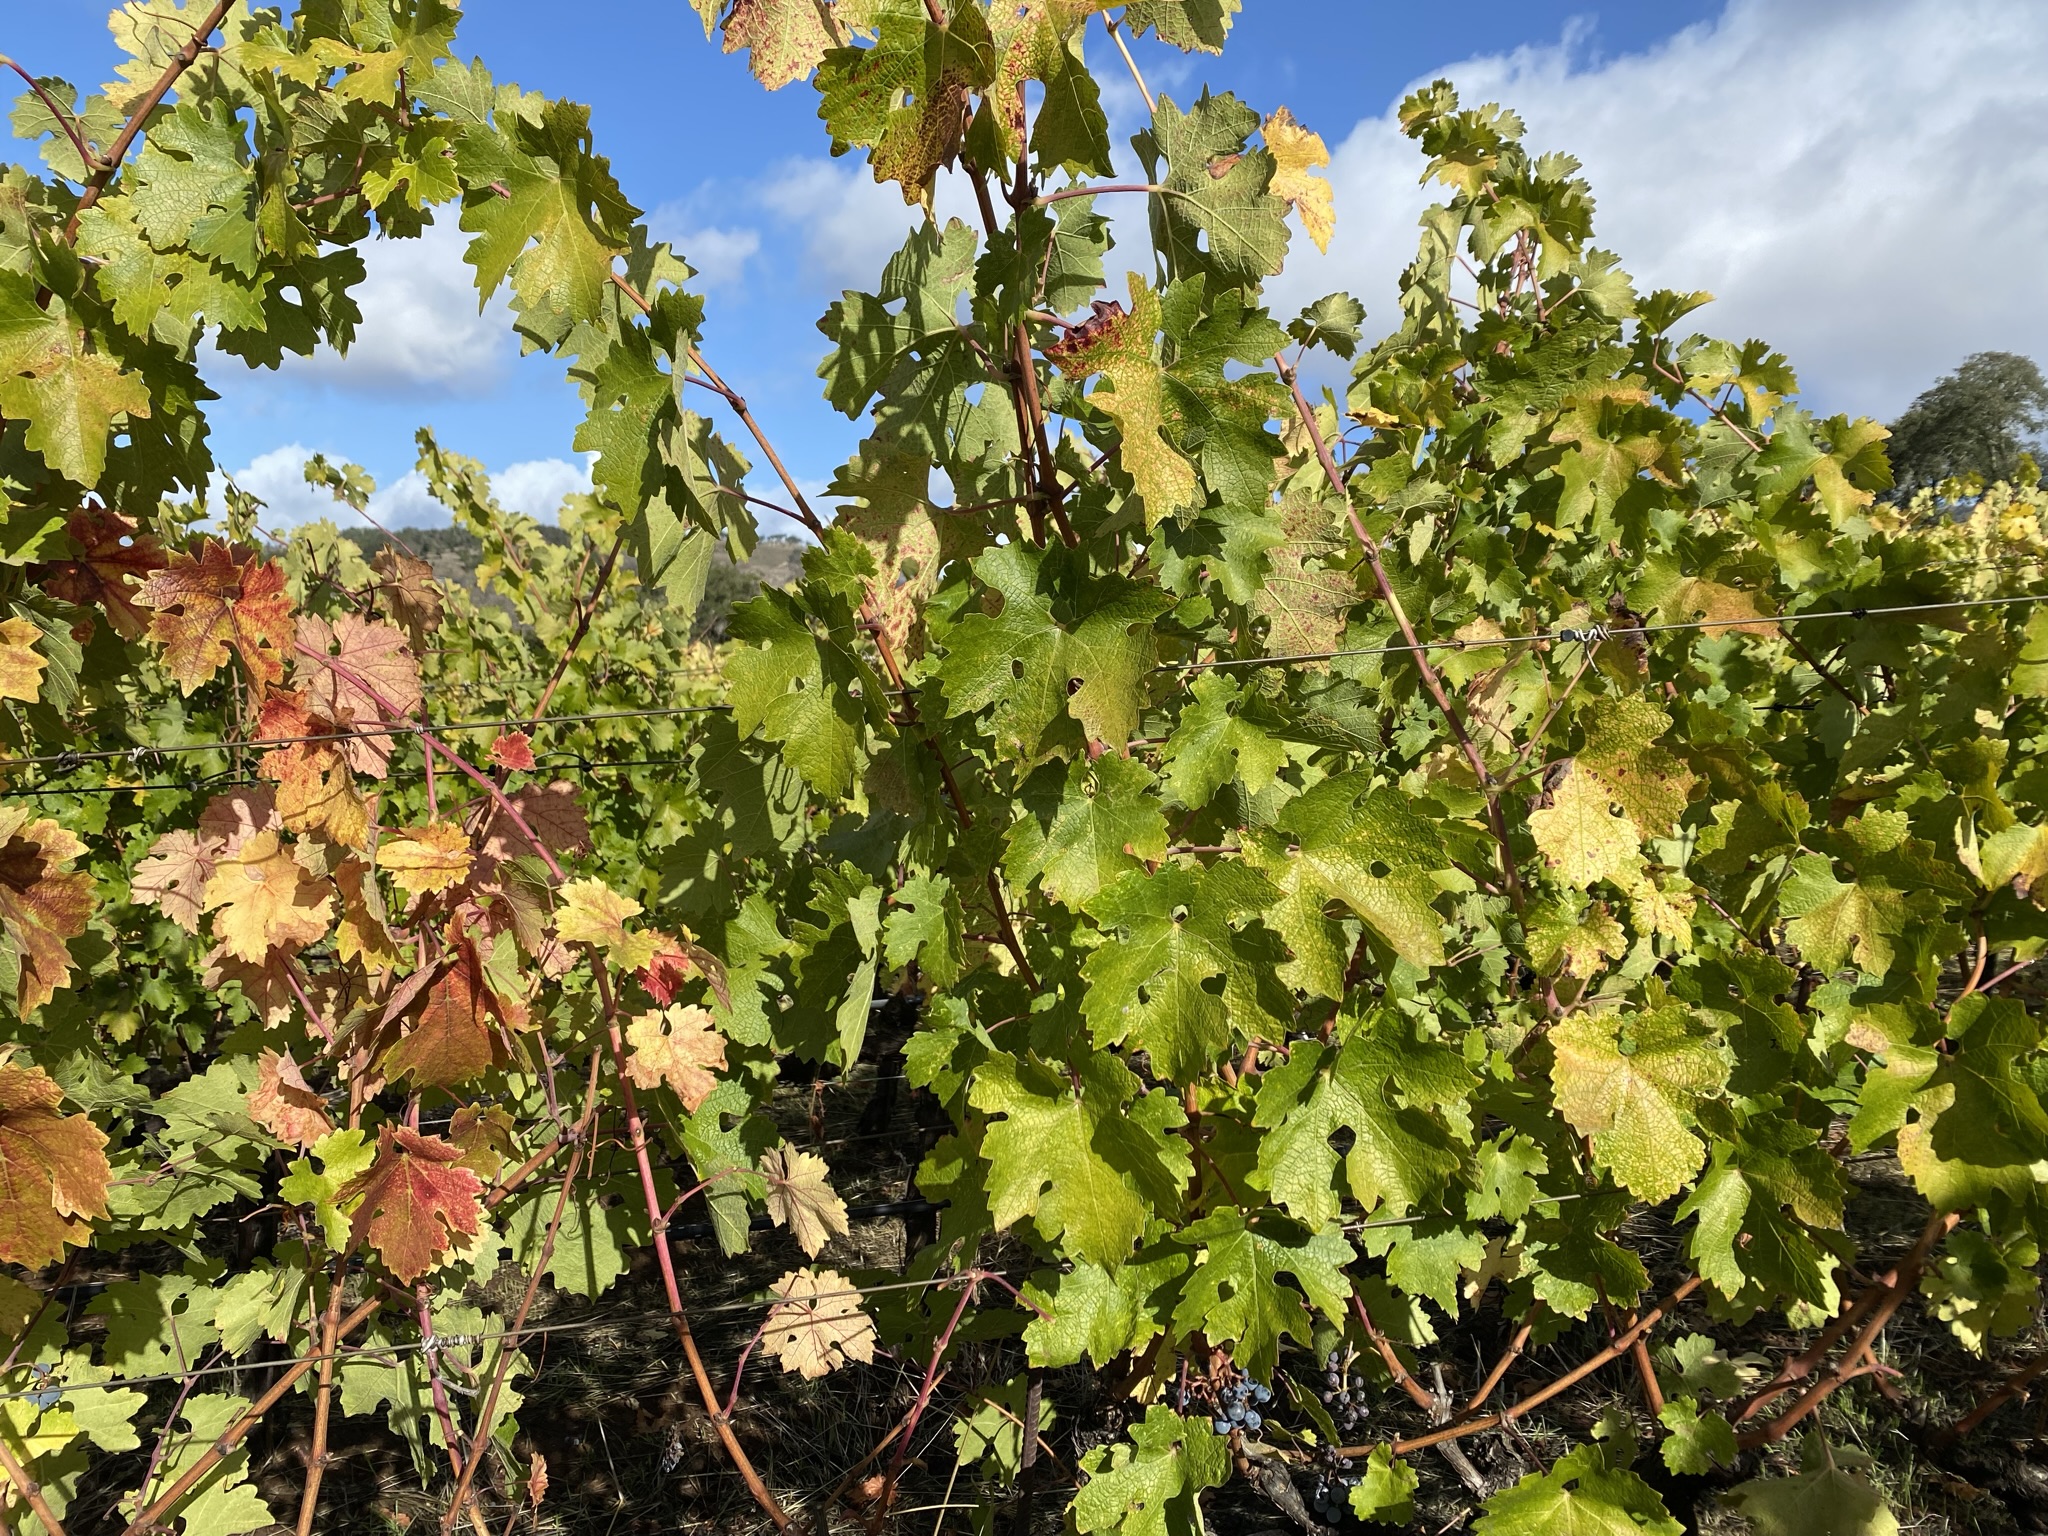
Label: Other Red